North Korean involvement in the Russian invasion of Ukraine

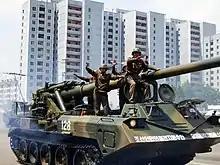
North Korea's M-1989 Koksan howitzer, a long-range artillery weapon supplied to Russia to bolster its artillery capabilities in its invasion of Ukraine.

North Korea has been involved in the Russo-Ukrainian War since 2022, when it supported Russia by recognizing the self-proclaimed Donetsk People's Republic and Luhansk People's Republic. In the fall of 2024, North Korea sent military personnel to Russia who fought against Ukraine for Russia in Russian uniforms and under Russian command.